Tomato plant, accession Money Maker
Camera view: vertical (180 deg); turntable rotation: 330 degrees
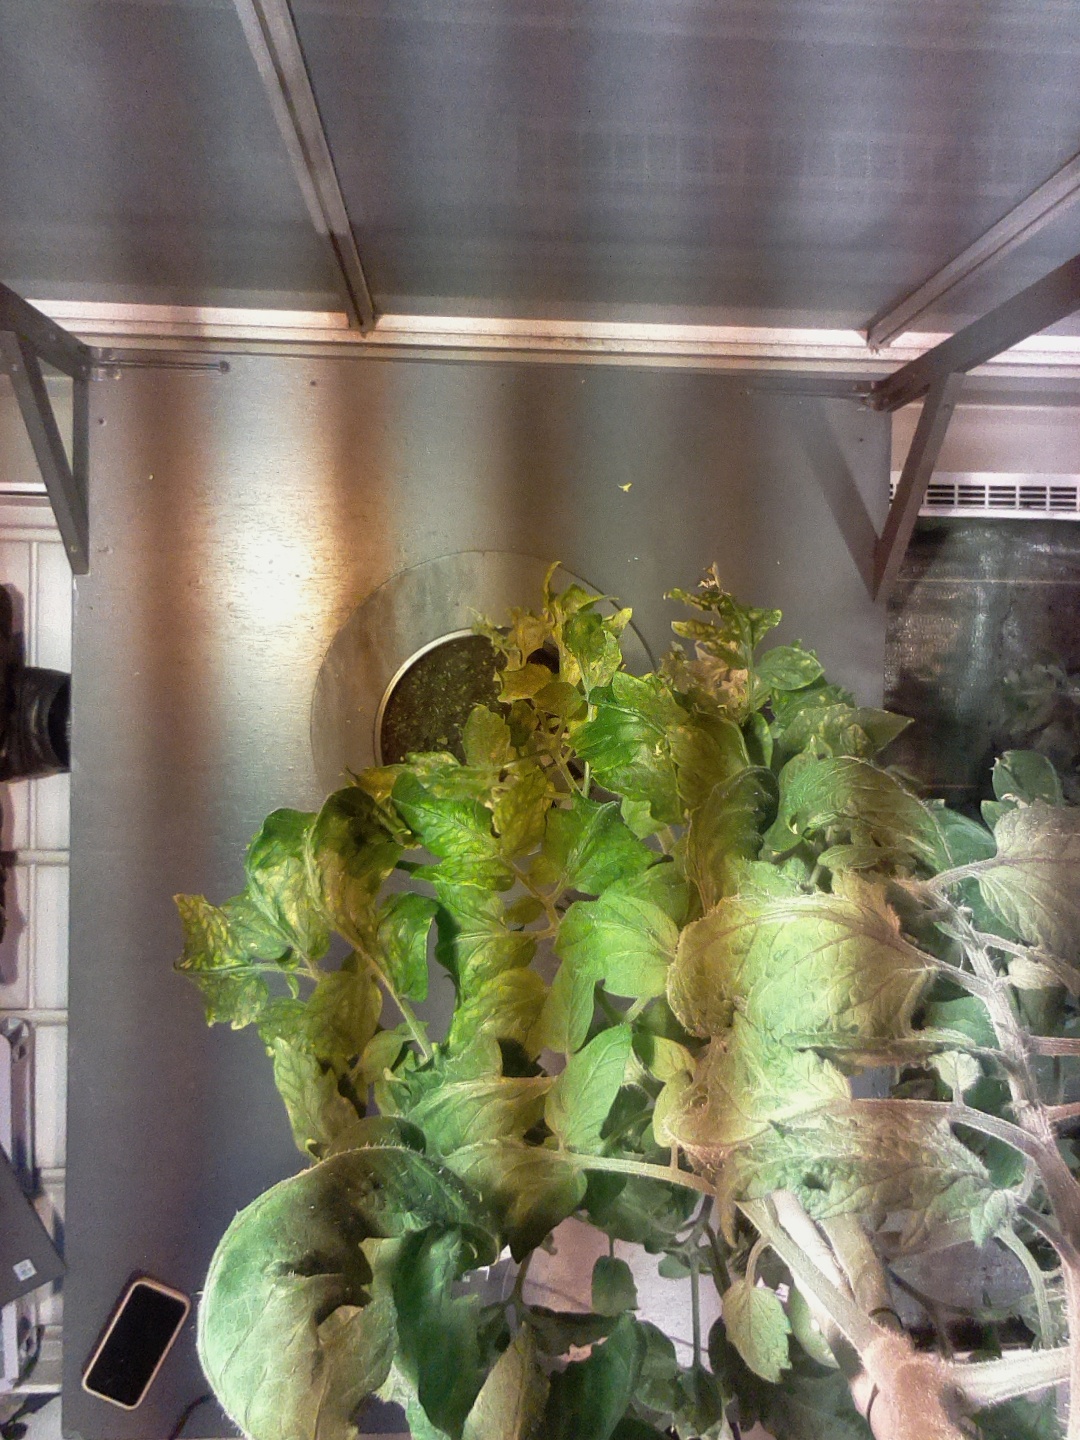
BBCH growth stage 73: 30%-40% of final fruit size